PlayStation 2 accessories

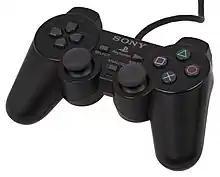
Standard black DualShock 2 controller

The DualShock 2 Analog Controller (SCPH-10010) is the standard controller for the PlayStation 2 and is almost identical to the original DualShock controller for the original PlayStation console with only minor changes. All the buttons other than L3, R3 and "Analog" feature analog pressure sensitivity; the connecting cable is slightly longer than the original DualShock and is black rather than grey; the connector is squarer; DualShock 2 is printed on the top of the controller and it features two more levels of vibration feedback.